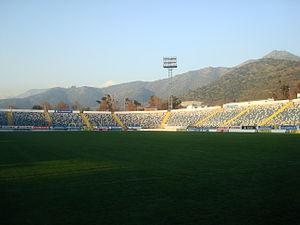
La Copa EuroAmericana 2014 est la deuxième édition de cette compétition estivale de football organisée par le groupe audiovisuel américain DirecTV opposant des clubs issus de différentes confédérations et se disputant sur le continent américain.